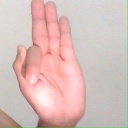
अक्षर: फ